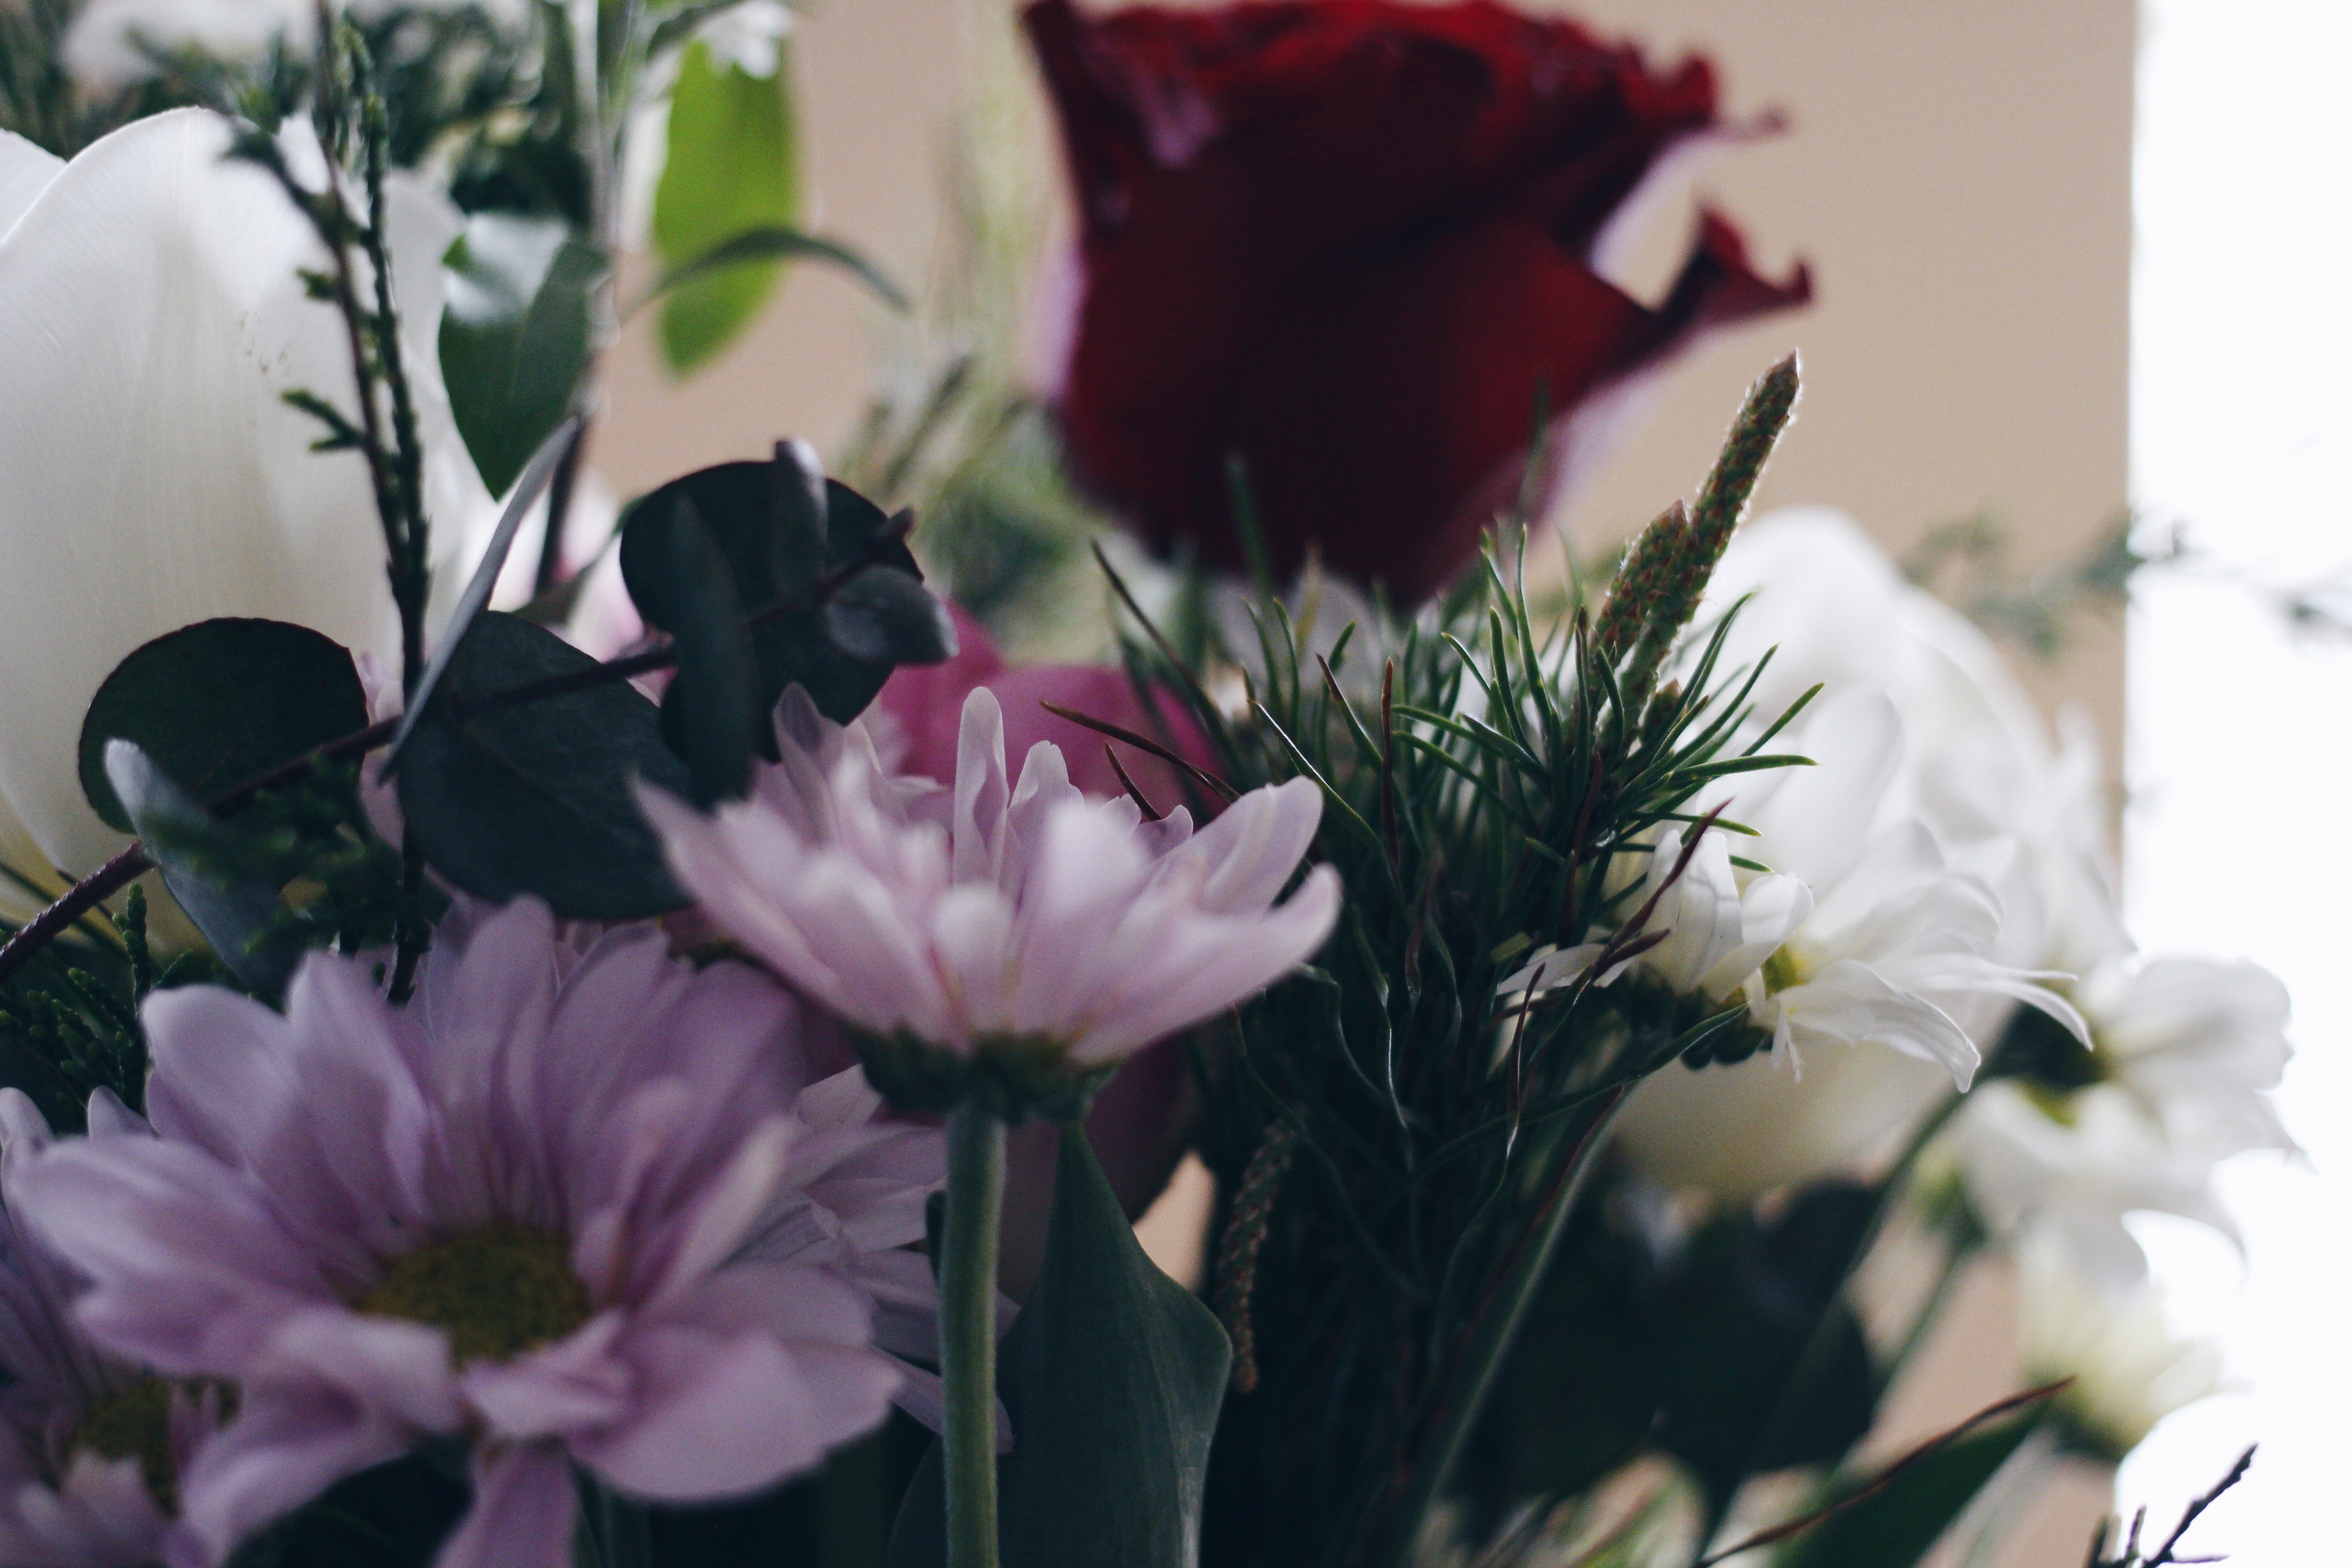
blossom, plant, flower, petal, pink, flora, floristry, flowering plant, flower bouquet, cut flowers, floral design, land plant, flower arranging